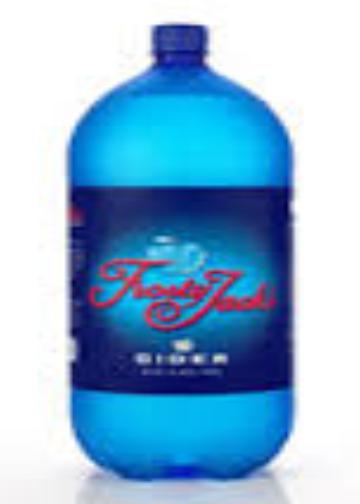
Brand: Frosty Jack Cider
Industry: Food